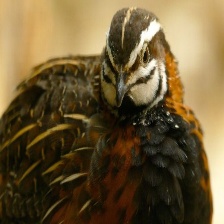
Species: HARLEQUIN QUAIL
Scientific name: COTURNIX DELEGORGUEI
ImageNet parent category: quail